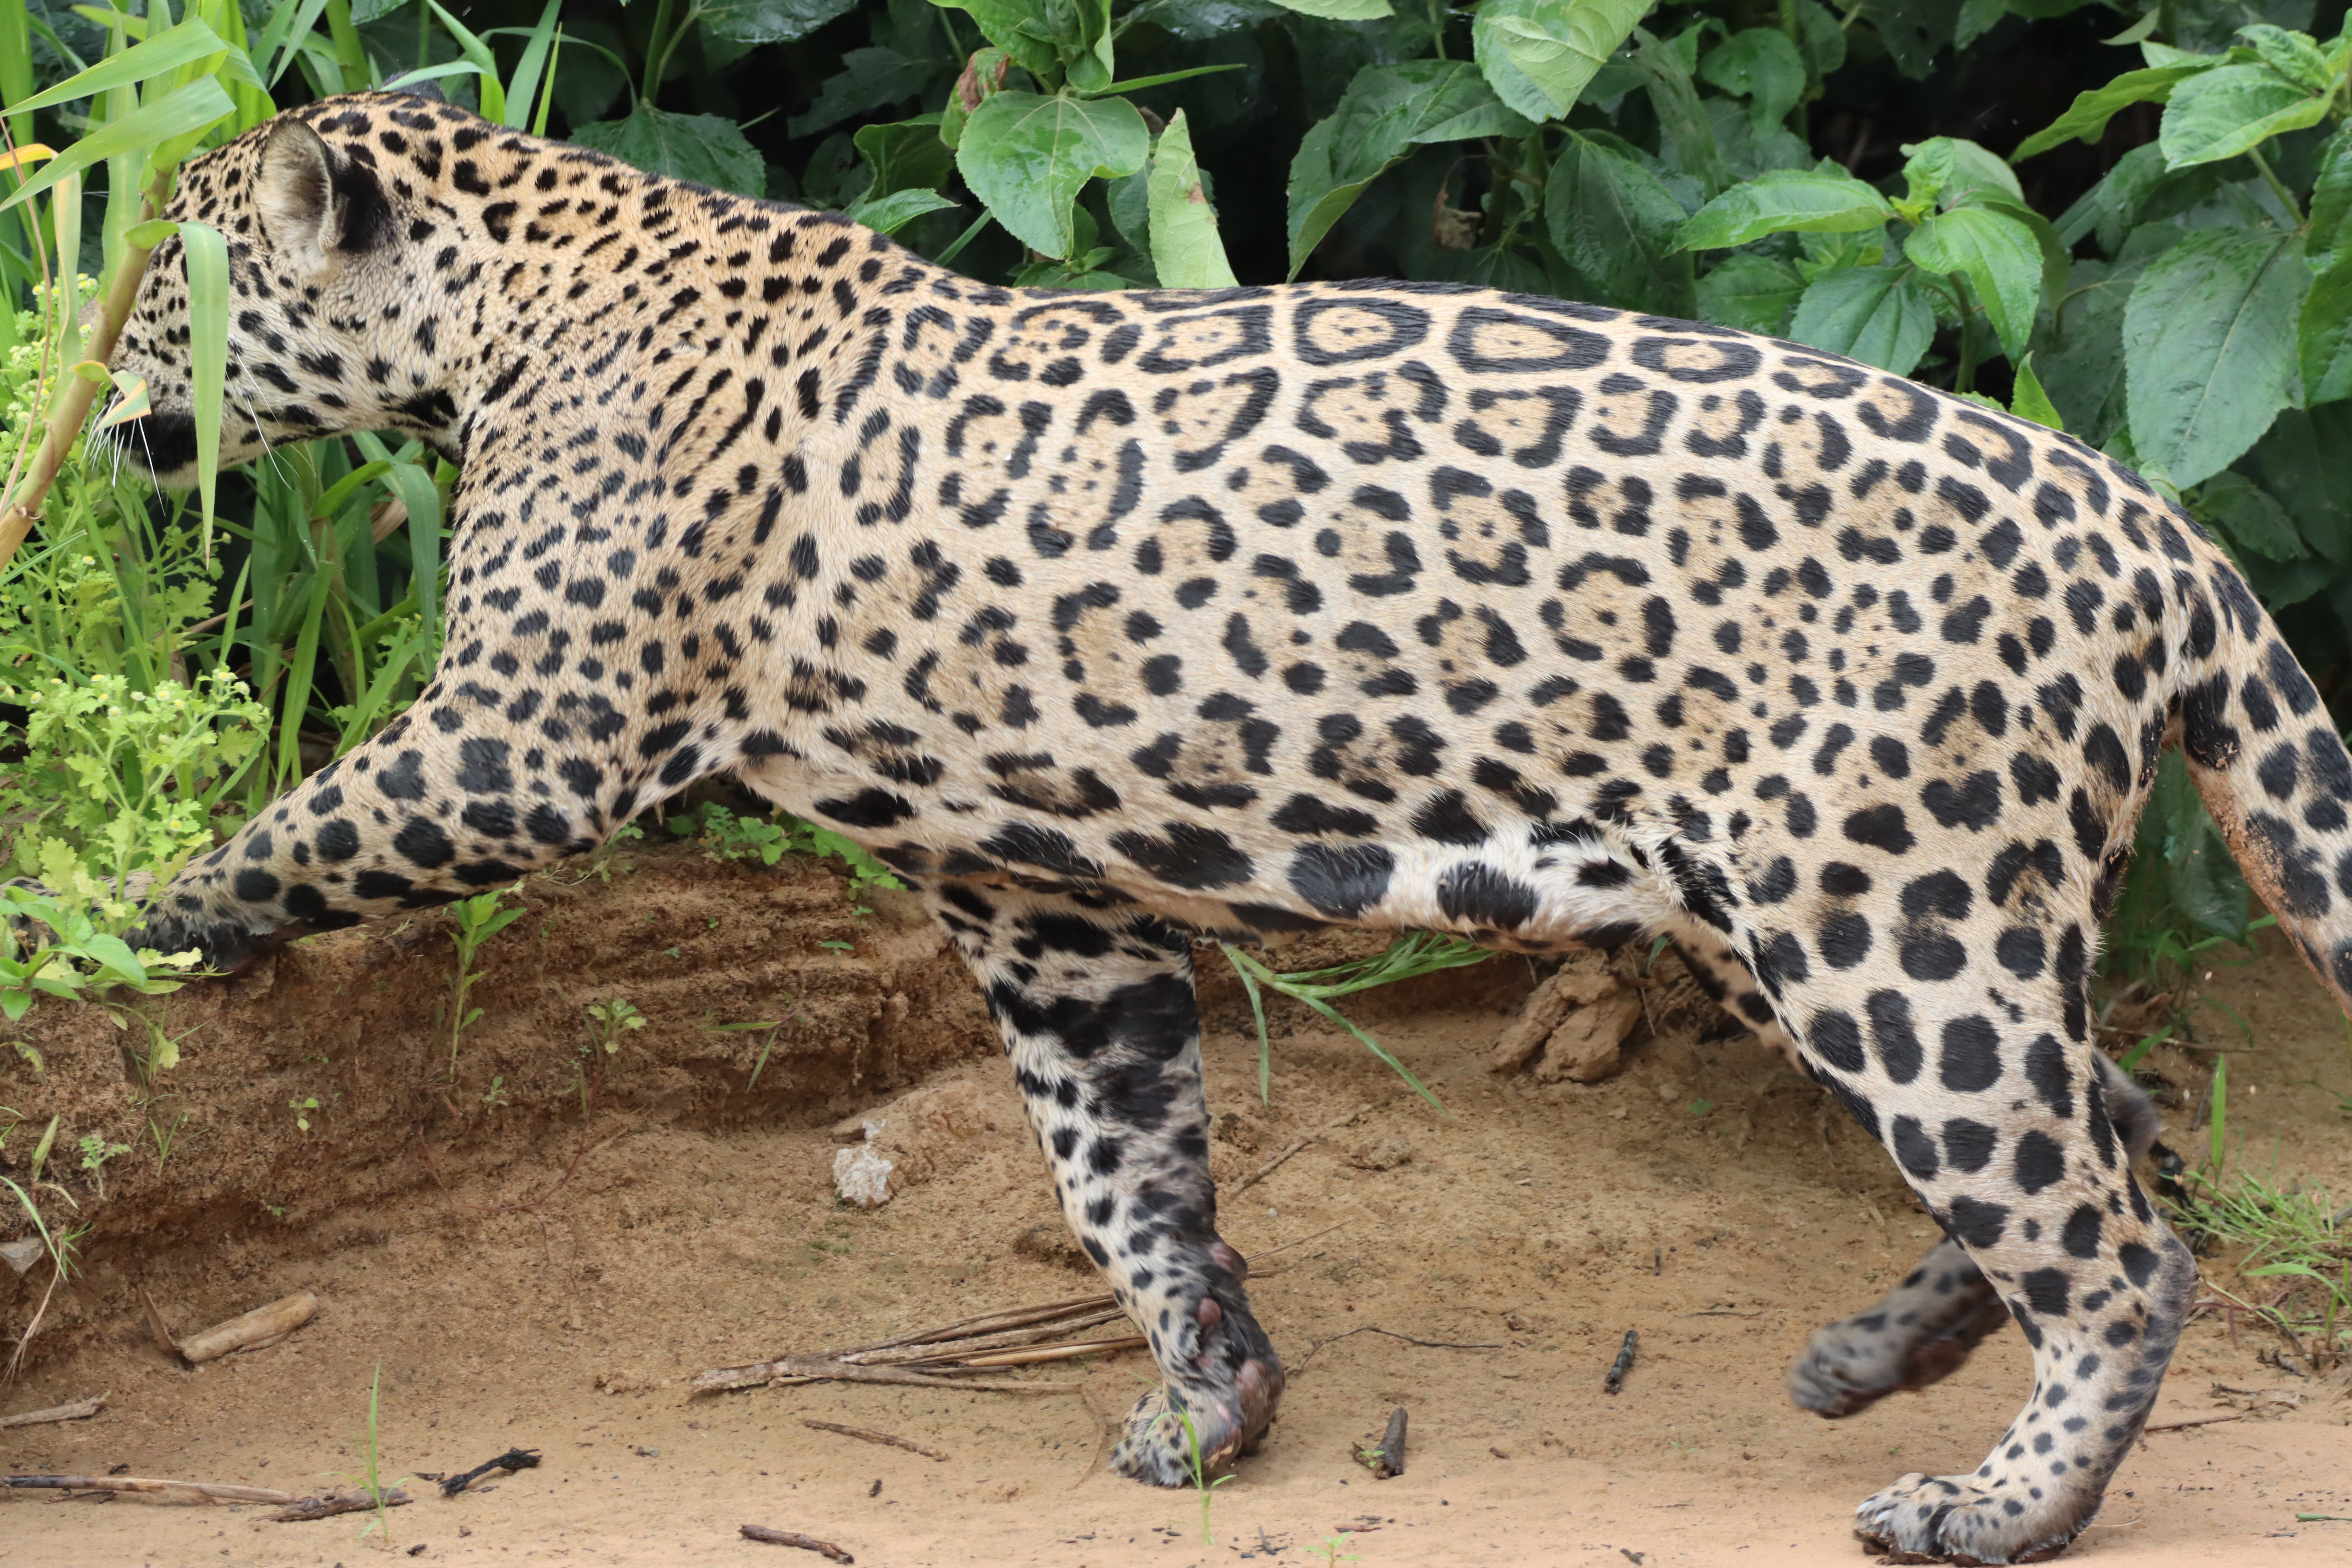
Jaguar: Kamaikua